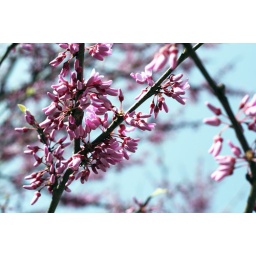
The tree in front of my house that has bright purple buds.